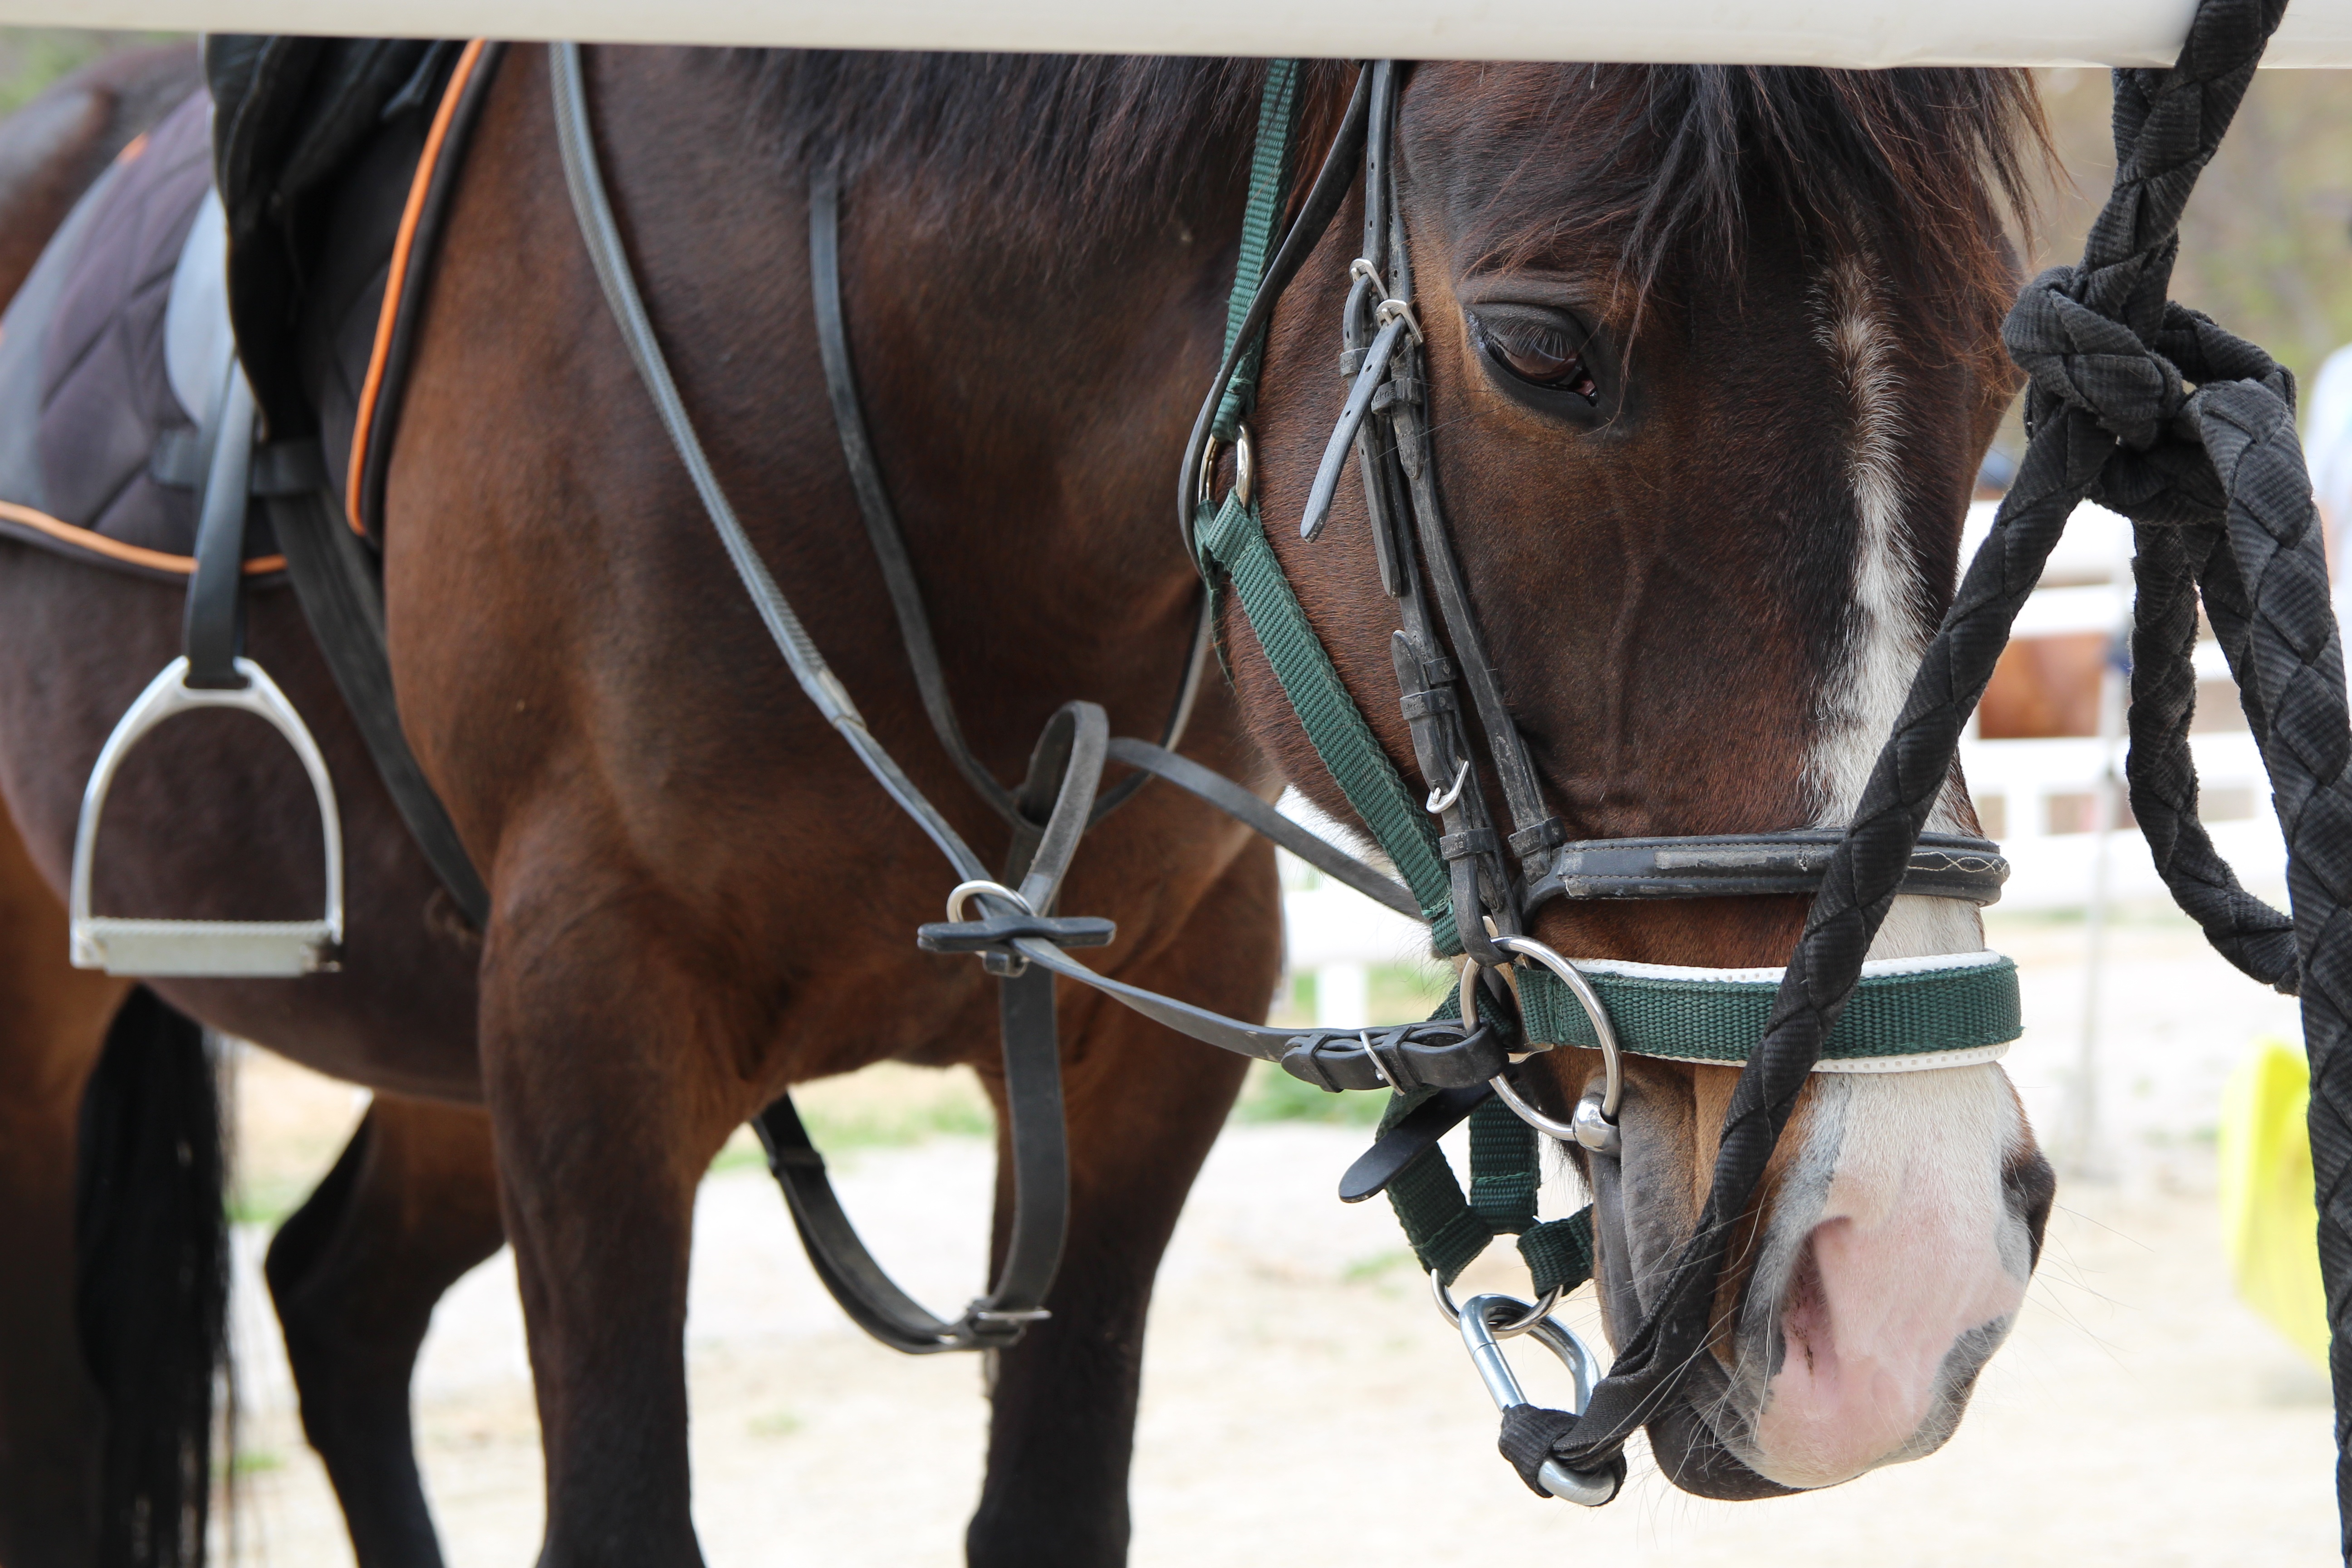
animal, vehicle, ranch, horse, rein, stallion, mane, curb, bridle, mare, halter, western riding, equestrianism, pack animal, horse like mammal, horse harness, horse tack, animal sports, english riding